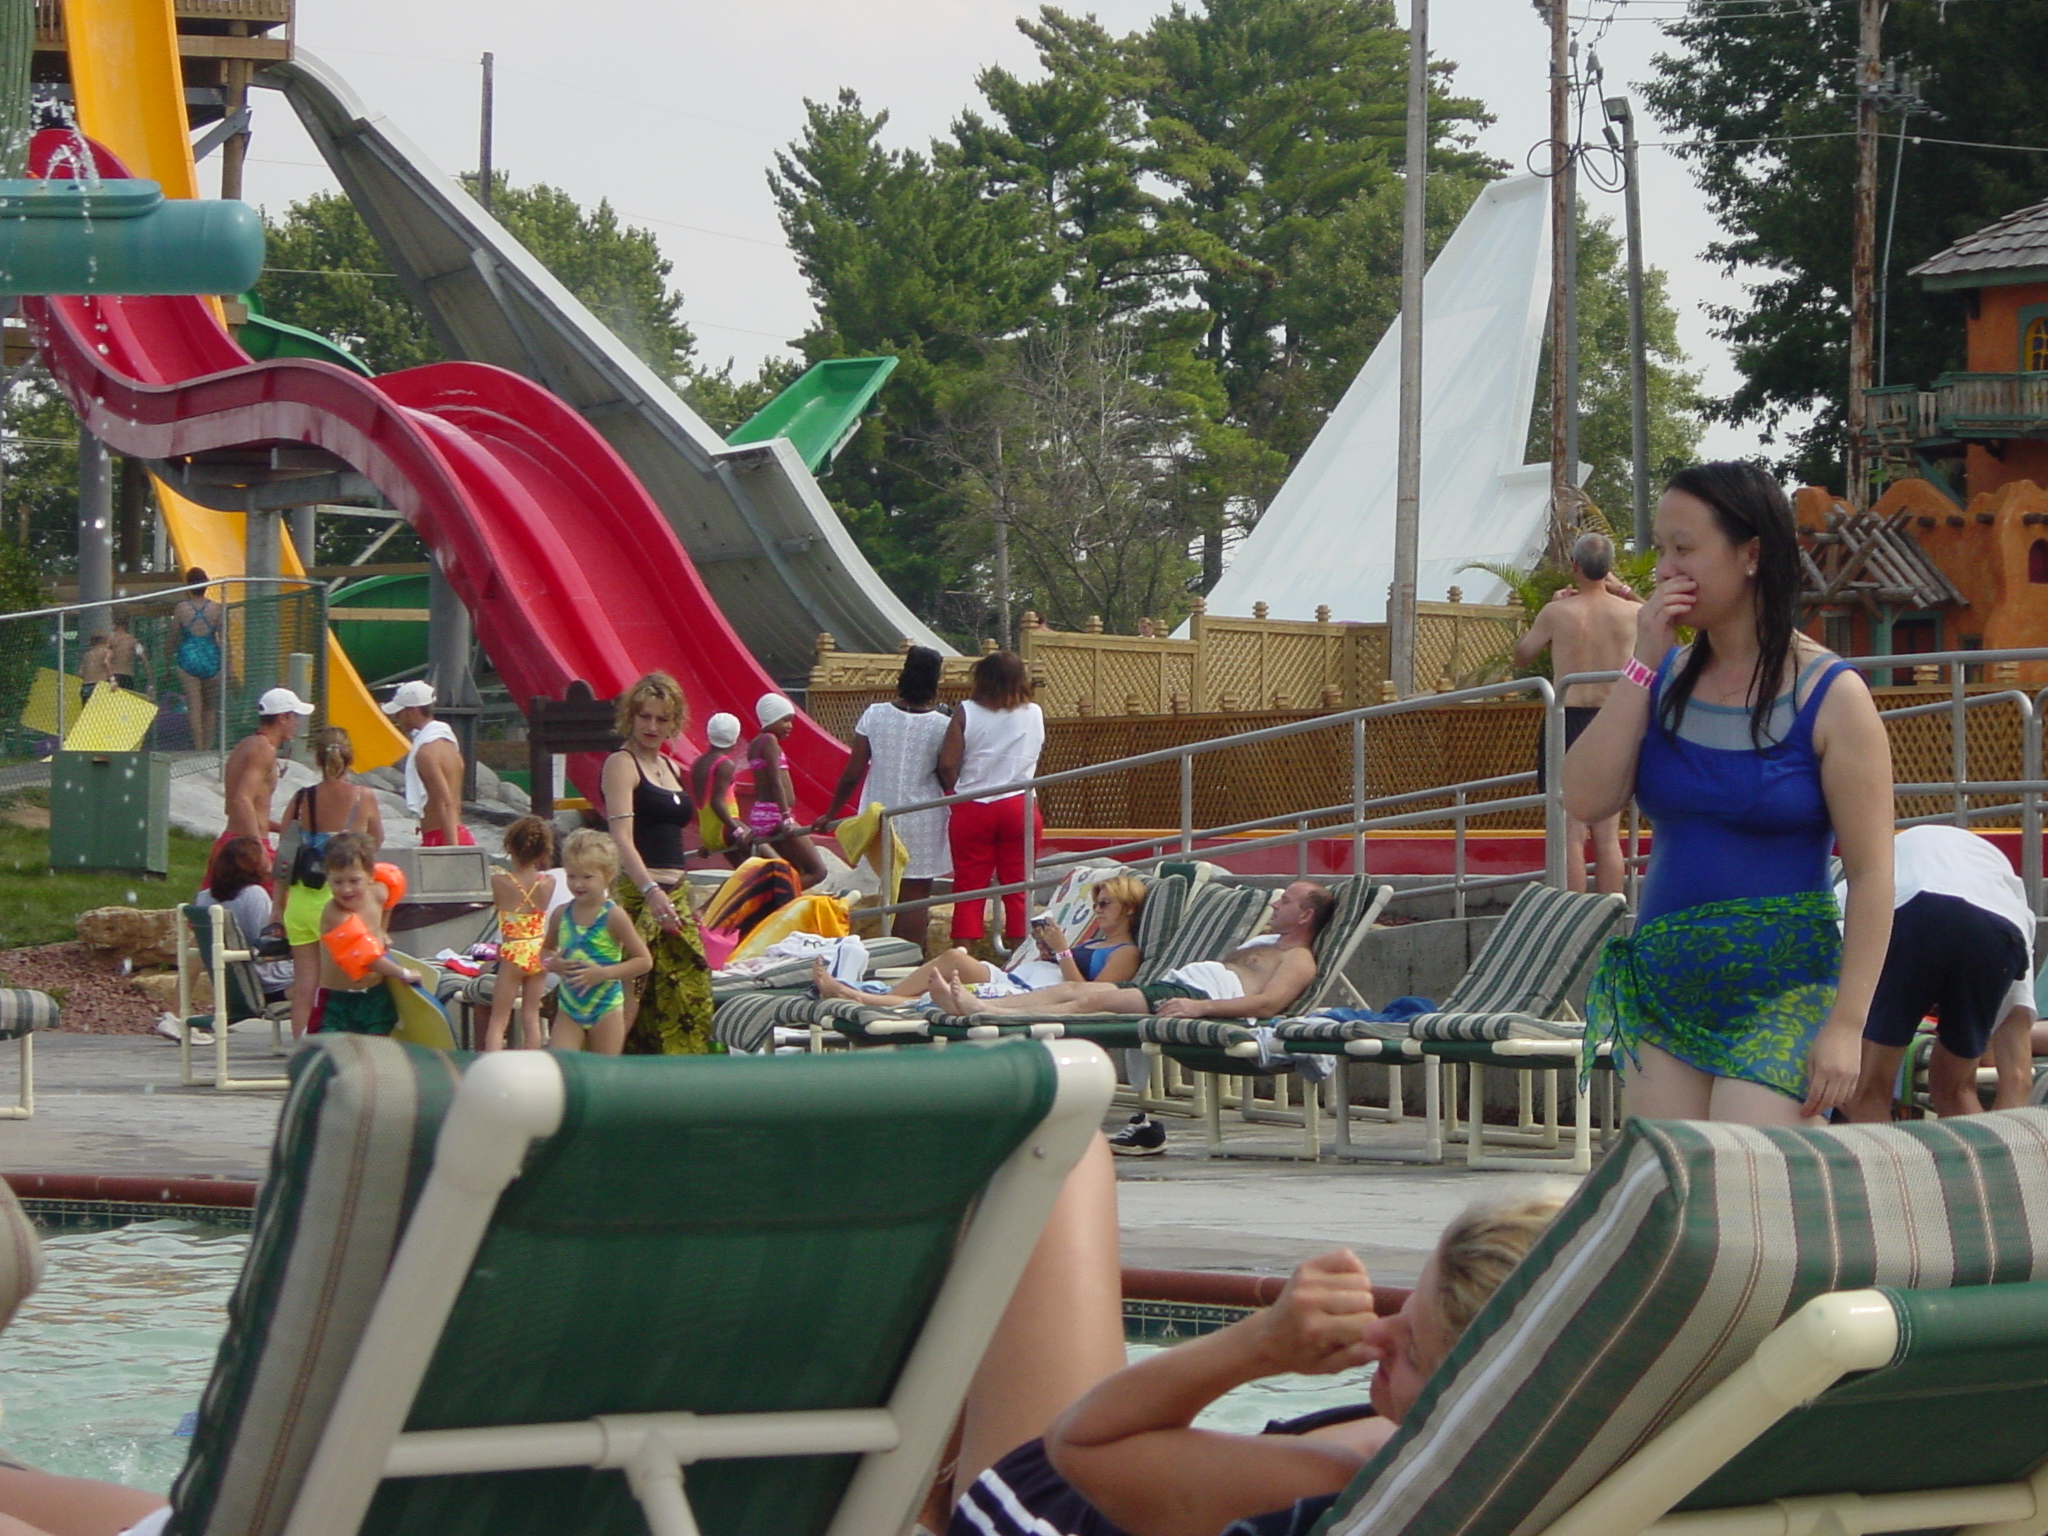
travel, amusement park, leisure, fun, recreation, park, vacation, tourism